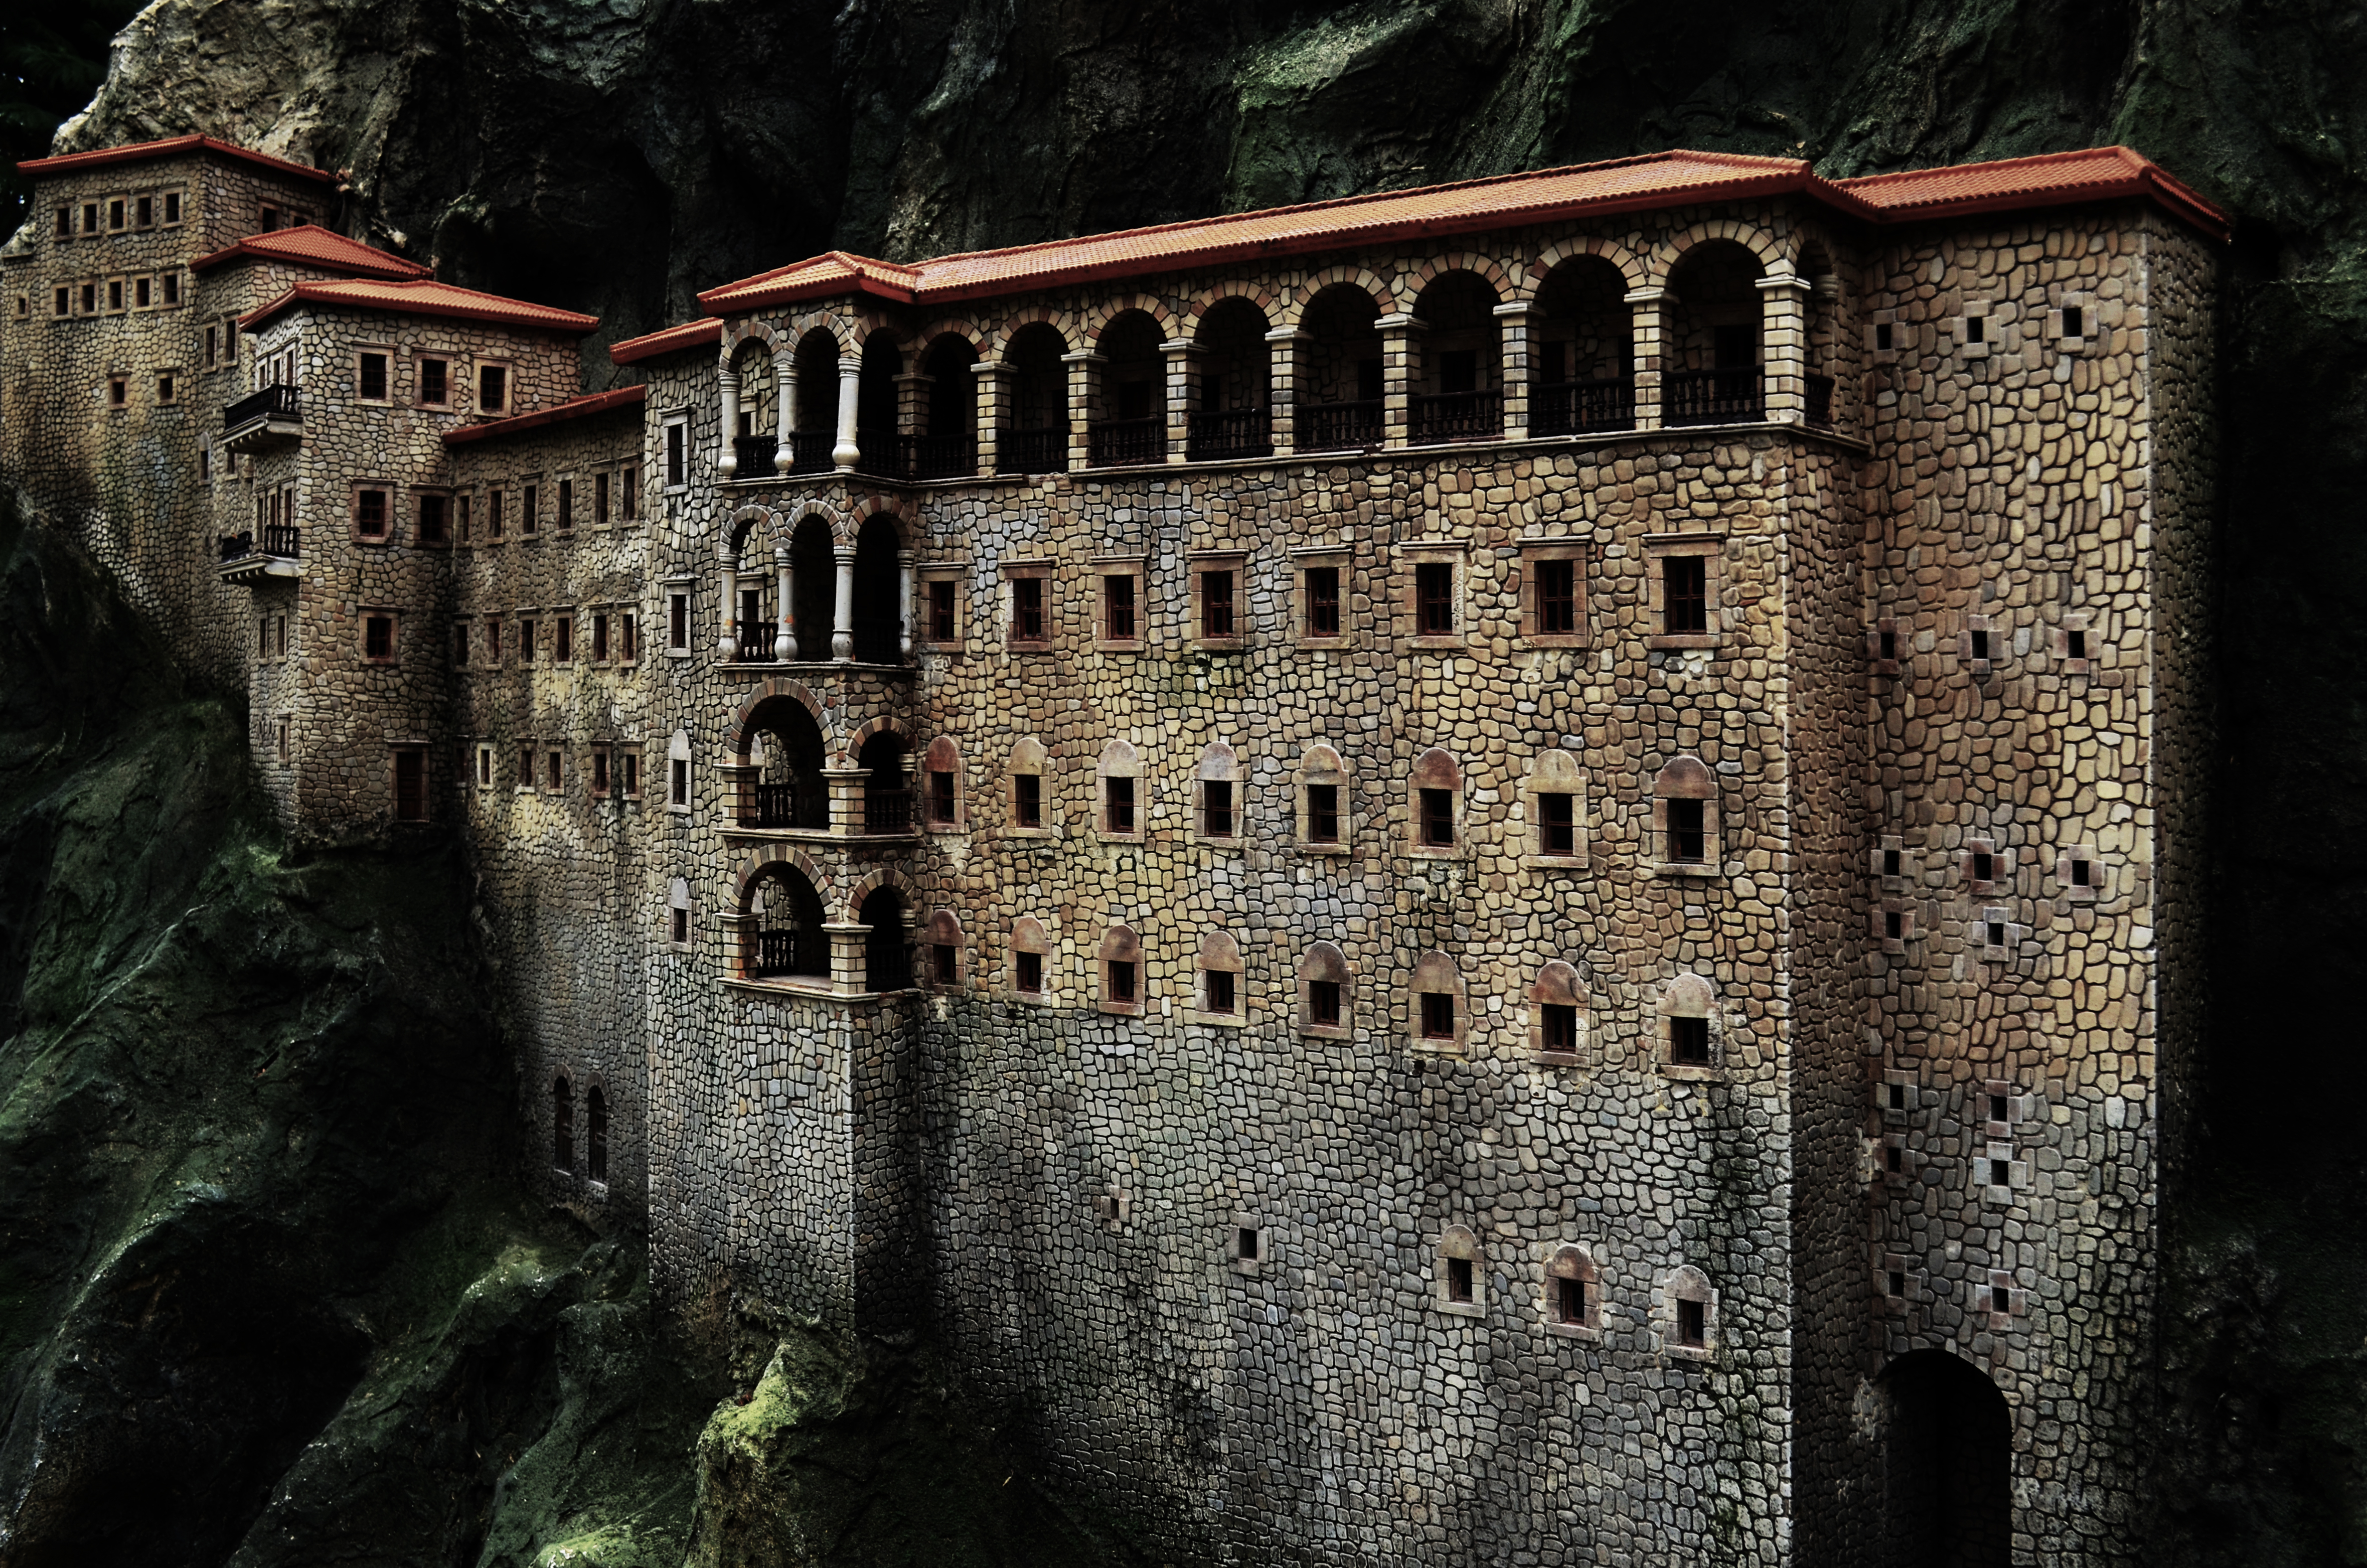
natural, landmark, wall, water, architecture, fortification, building, medieval architecture, history, ancient history, moat, castle, historic site